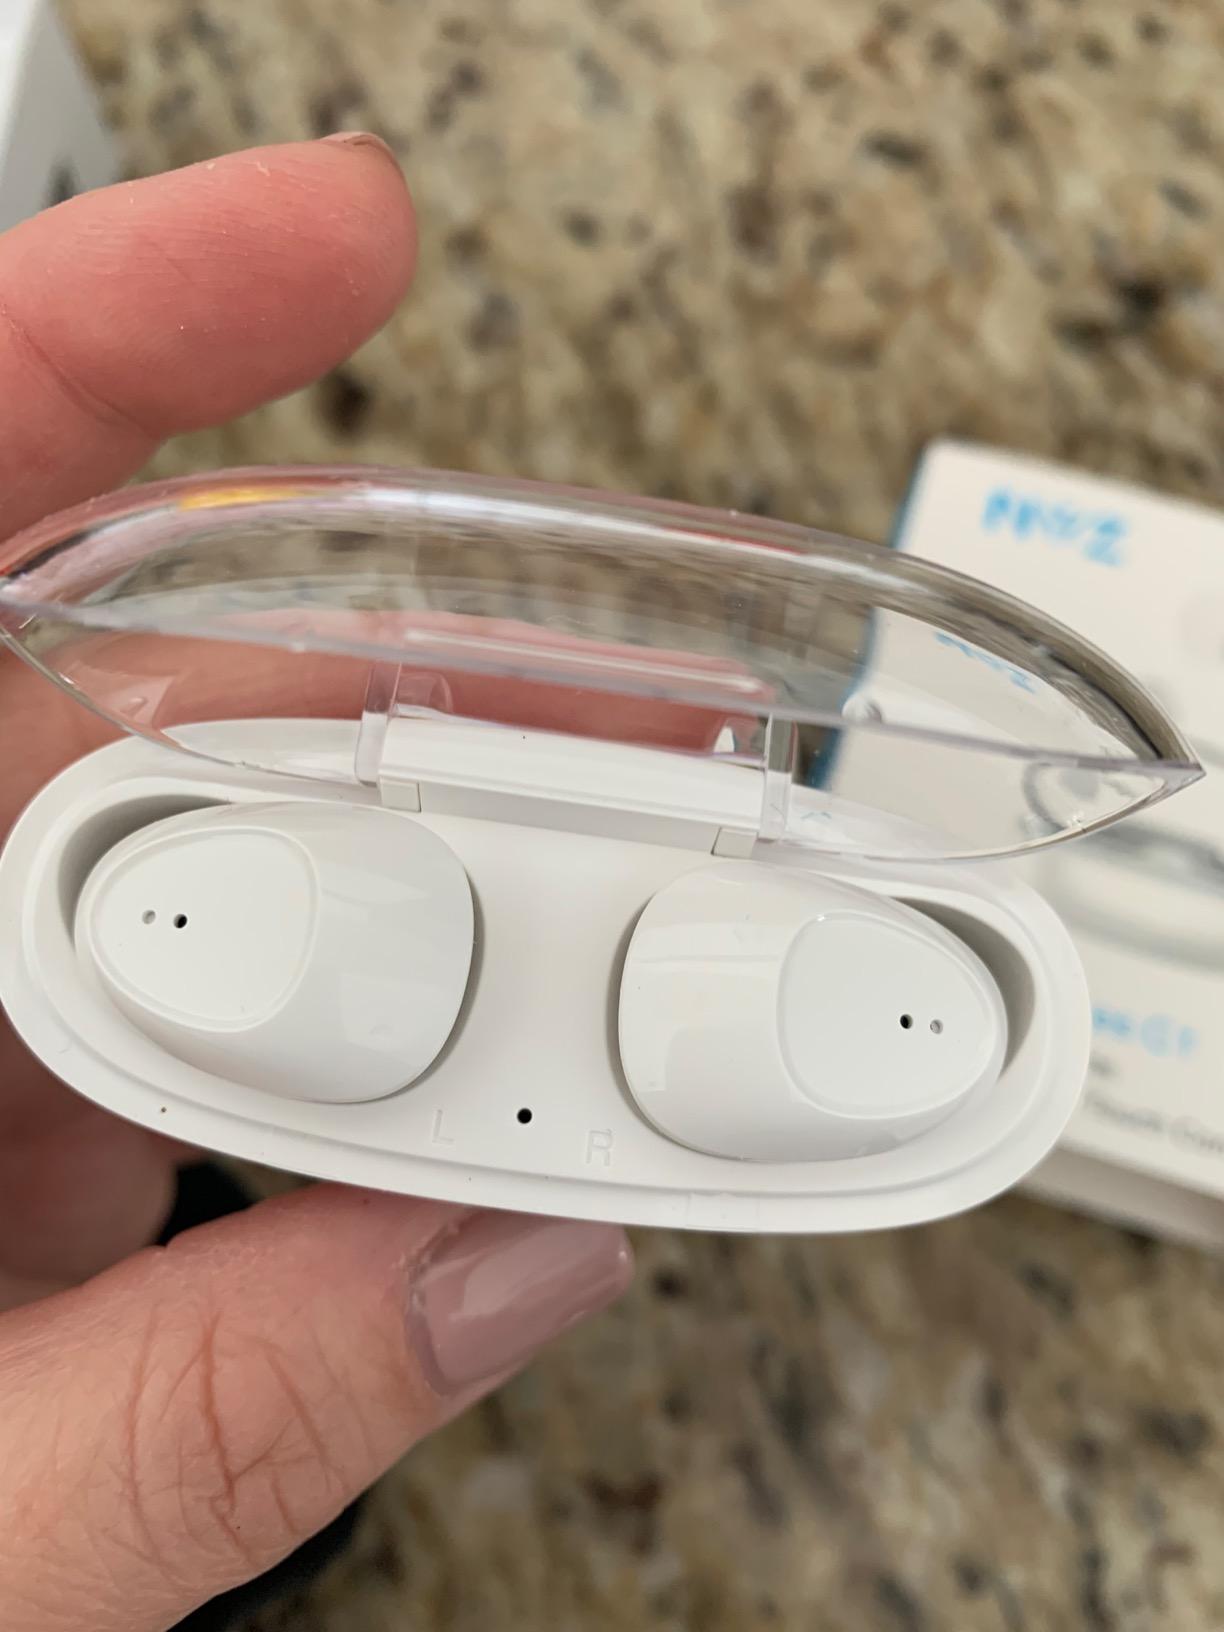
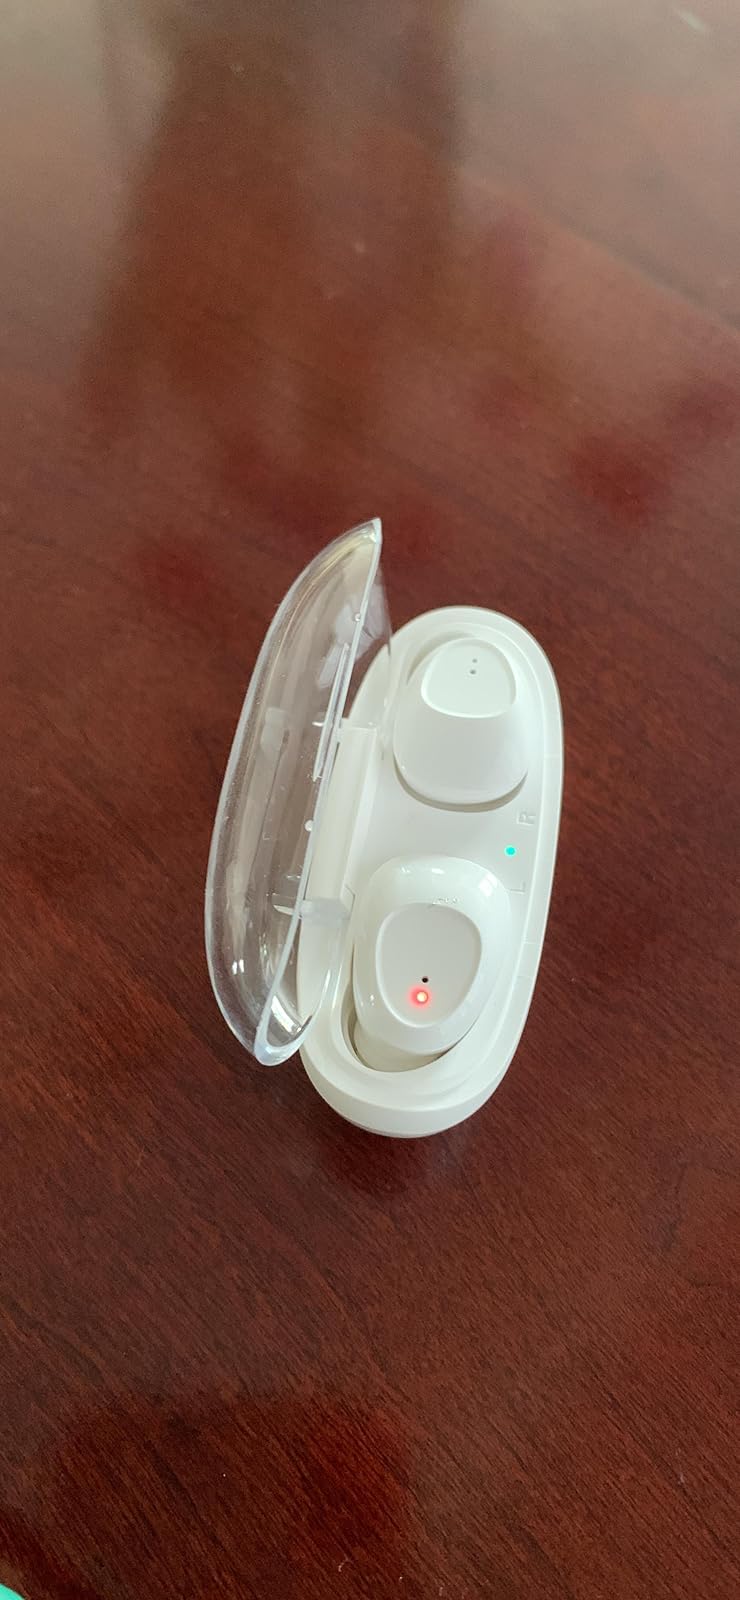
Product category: earbuds
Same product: yes